The Crucible of Time

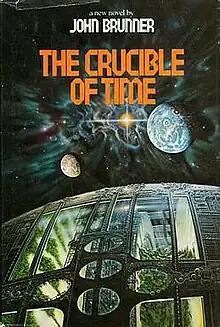
First edition

The Crucible of Time is a fix-up science fiction novel by John Brunner. It was first published in 1983.